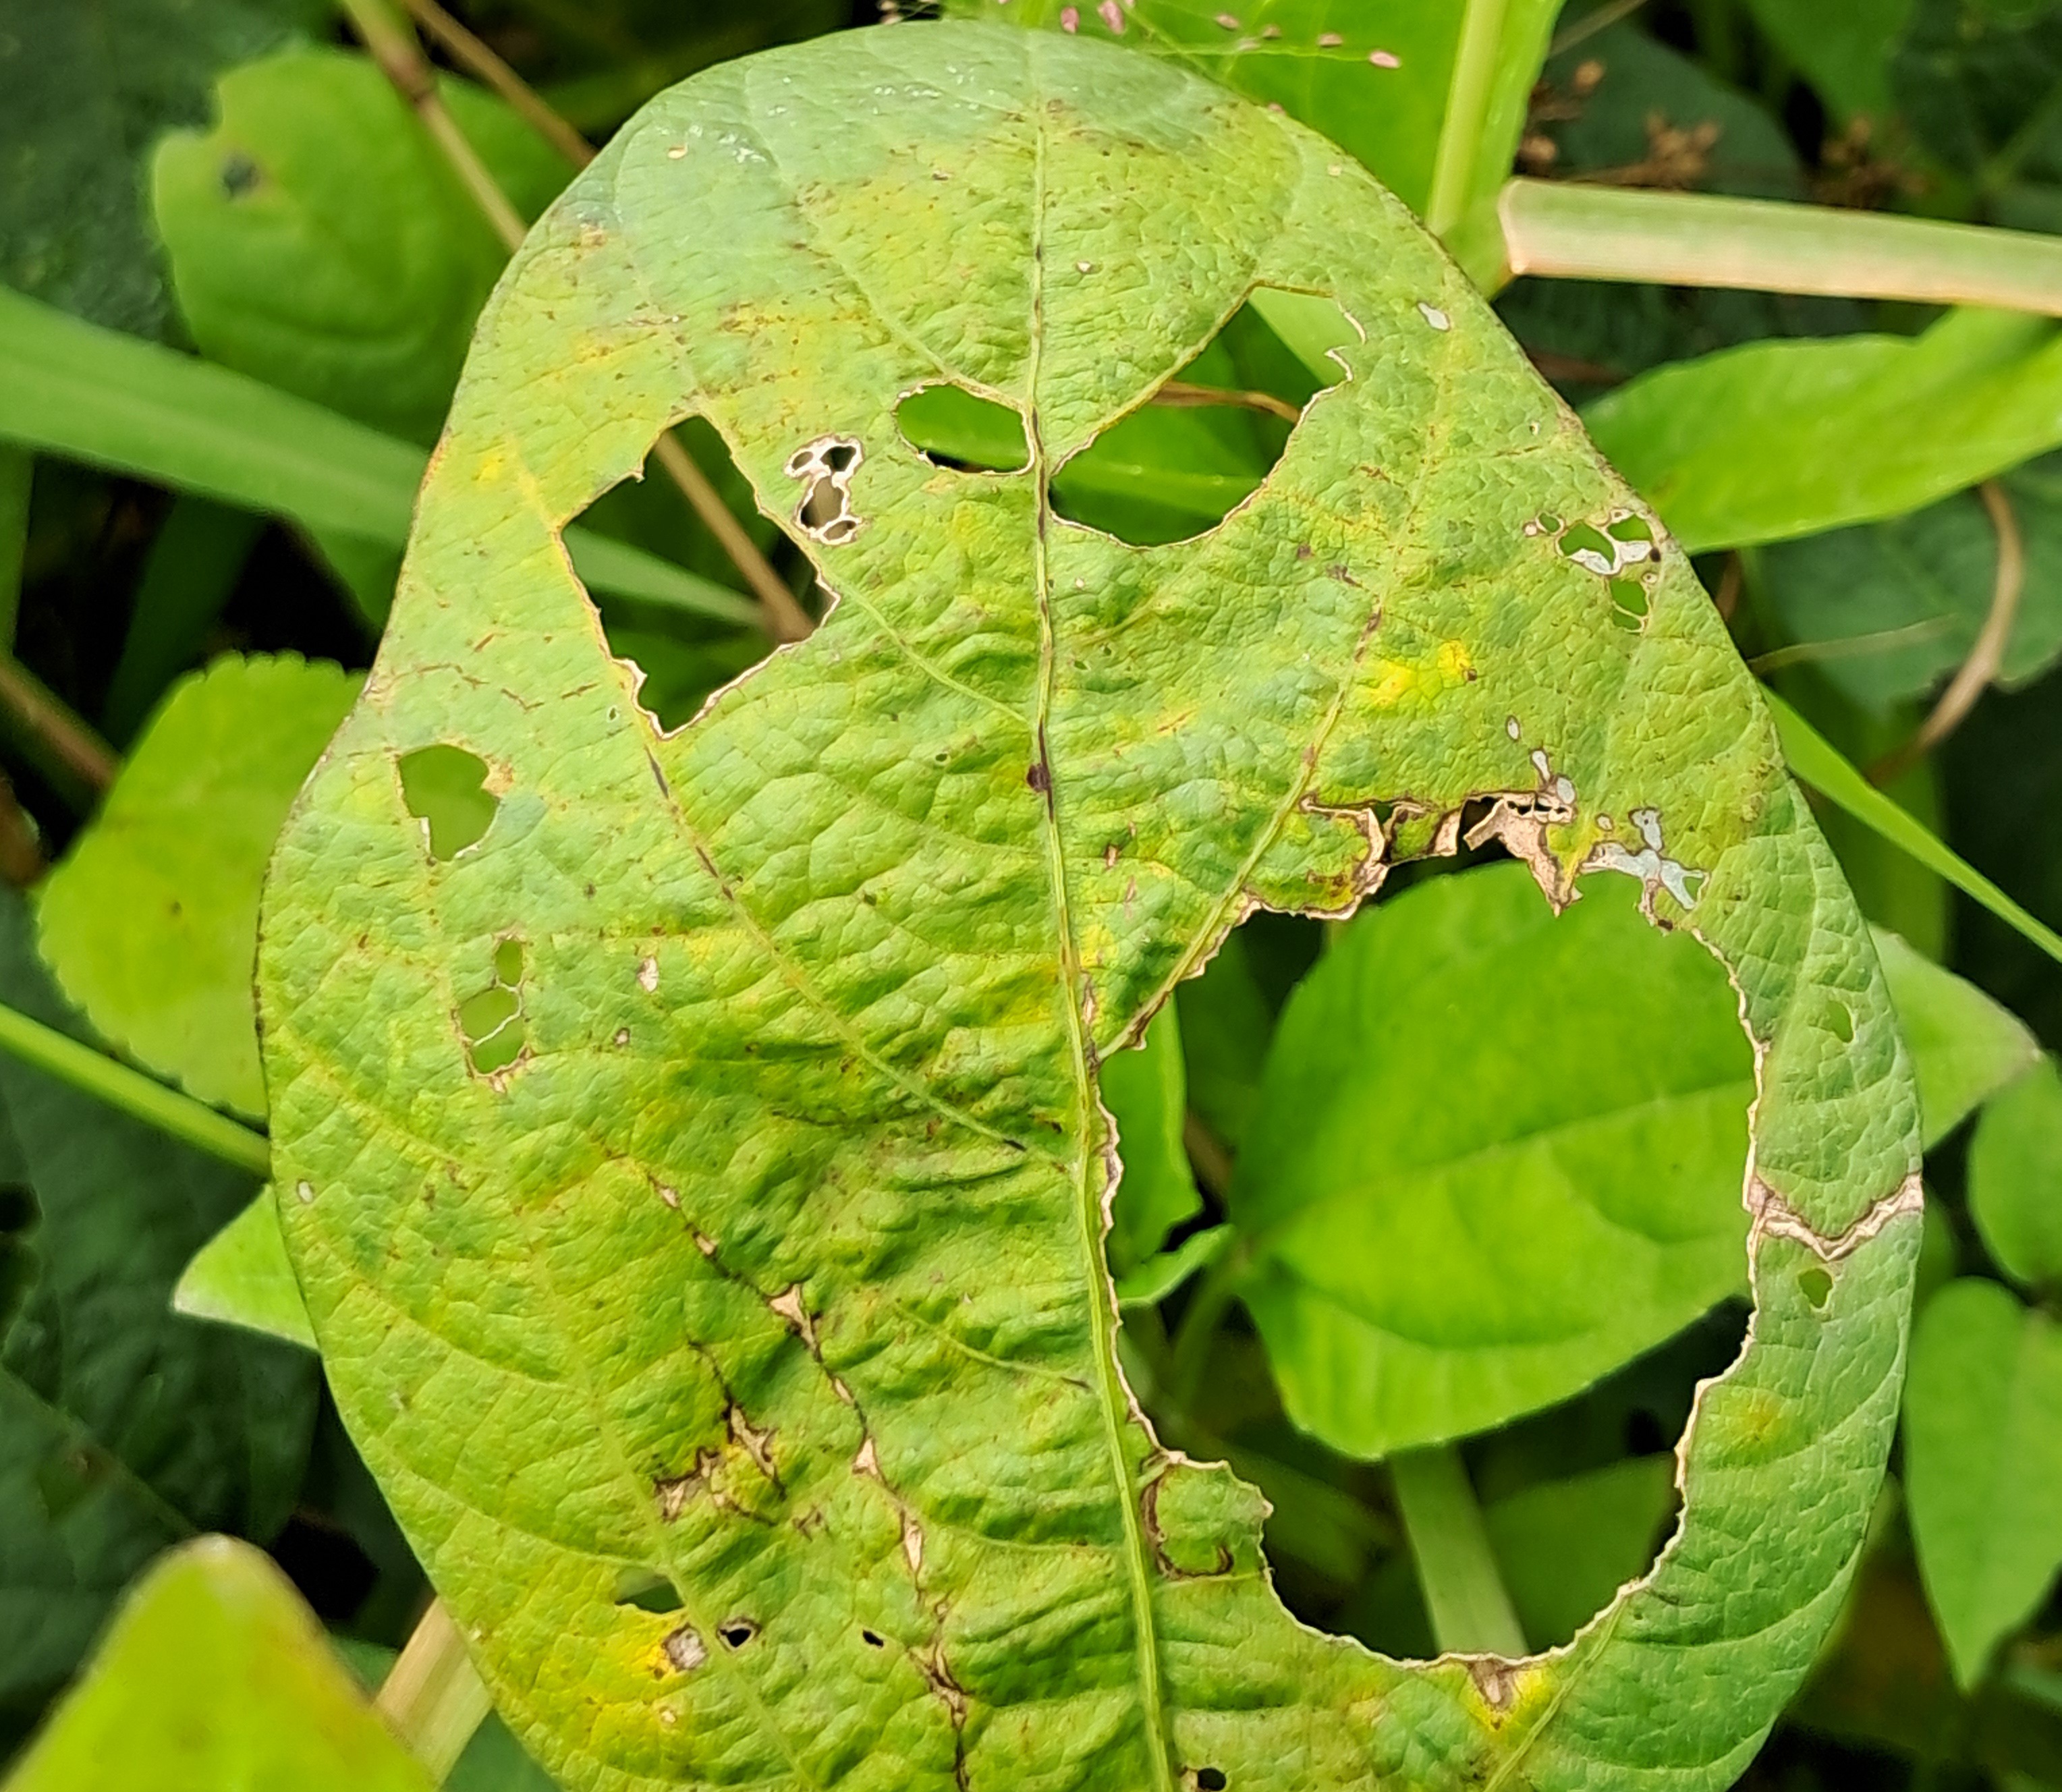
Label: Caterpillar_Semilooper_Pest